Aiguamolls de l'Empordà

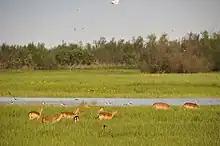
A herd of fallow deer at El Cortalet in Aiguamolls.

Among the fish species, the three-spined stickleback (Gasterosteus aculeatus) and the Spanish carp (Aphanius iberus) are endemic to the Aiguamolls de l'Empordà.